Sailor Steve Costigan

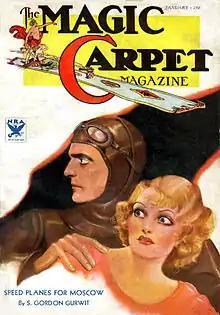
"Alleys of Darkness" was originally published in the final issue of "Magic Carpet" in 1934

Robert E. Howard wrote the weird menace story "Skull Face" with a main character also called Stephen Costigan. This Costigan is distinct from Sailor Steve Costigan, as the Skull Face version is a drug-addicted former-WW1 soldier suffering from shell shock. "Skull Face" was first printed in "Weird Tales", October 1929, in a three part series ending in December, 1929.